Henry Gurdon Marquand

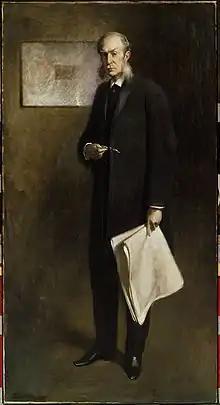
John White Alexander, "Henry G. Marquand", 1896, in the Princeton University Art Museum

Henry Gurdon Marquand (April 11, 1819 – February 26, 1902) was an American financier, philanthropist and art collector known for his extensive collection.